Montigny-sur-Loing

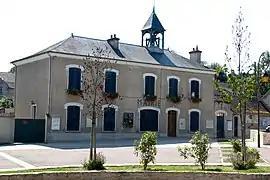
The town hall in Montigny-sur-Loing

Montigny-sur-Loing (literally "Montigny on Loing") is a commune in the Seine-et-Marne department in the Île-de-France region in north-central France. Montigny-sur-Loing station has rail connections to Montargis, Melun and Paris.